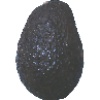
Label: Avocado ripe 1